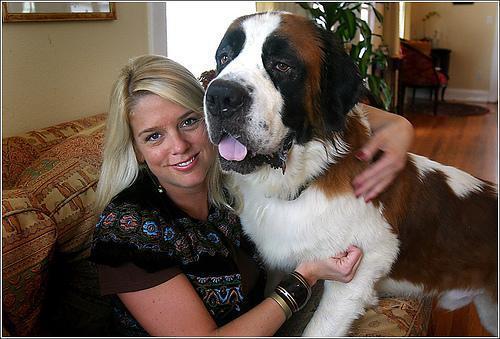
Saint_Bernard